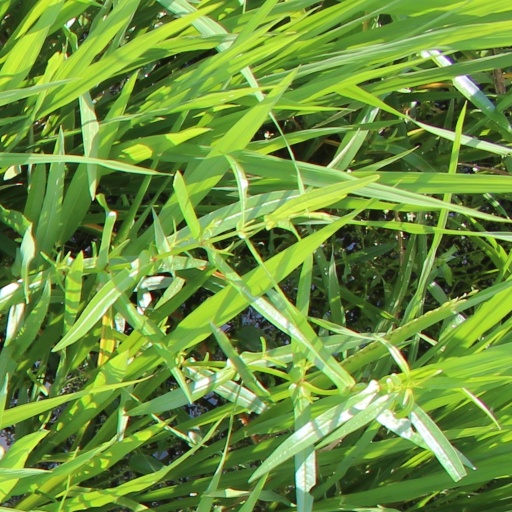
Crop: rice